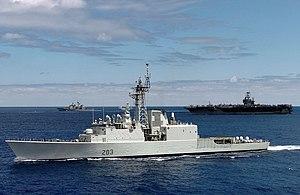
La classe Iroquois est une classe de quatre destroyers porte-hélicoptères des Forces armées canadiennes.